Ray Jackson (basketball)

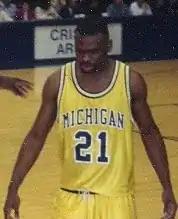
Jackson in 1993 with the Michigan Wolverines men's basketball team.

Ray Jackson (born November 13, 1973) is an American former professional basketball player. He is most well known for his time as a member of the Fab Five with the Michigan Wolverines.